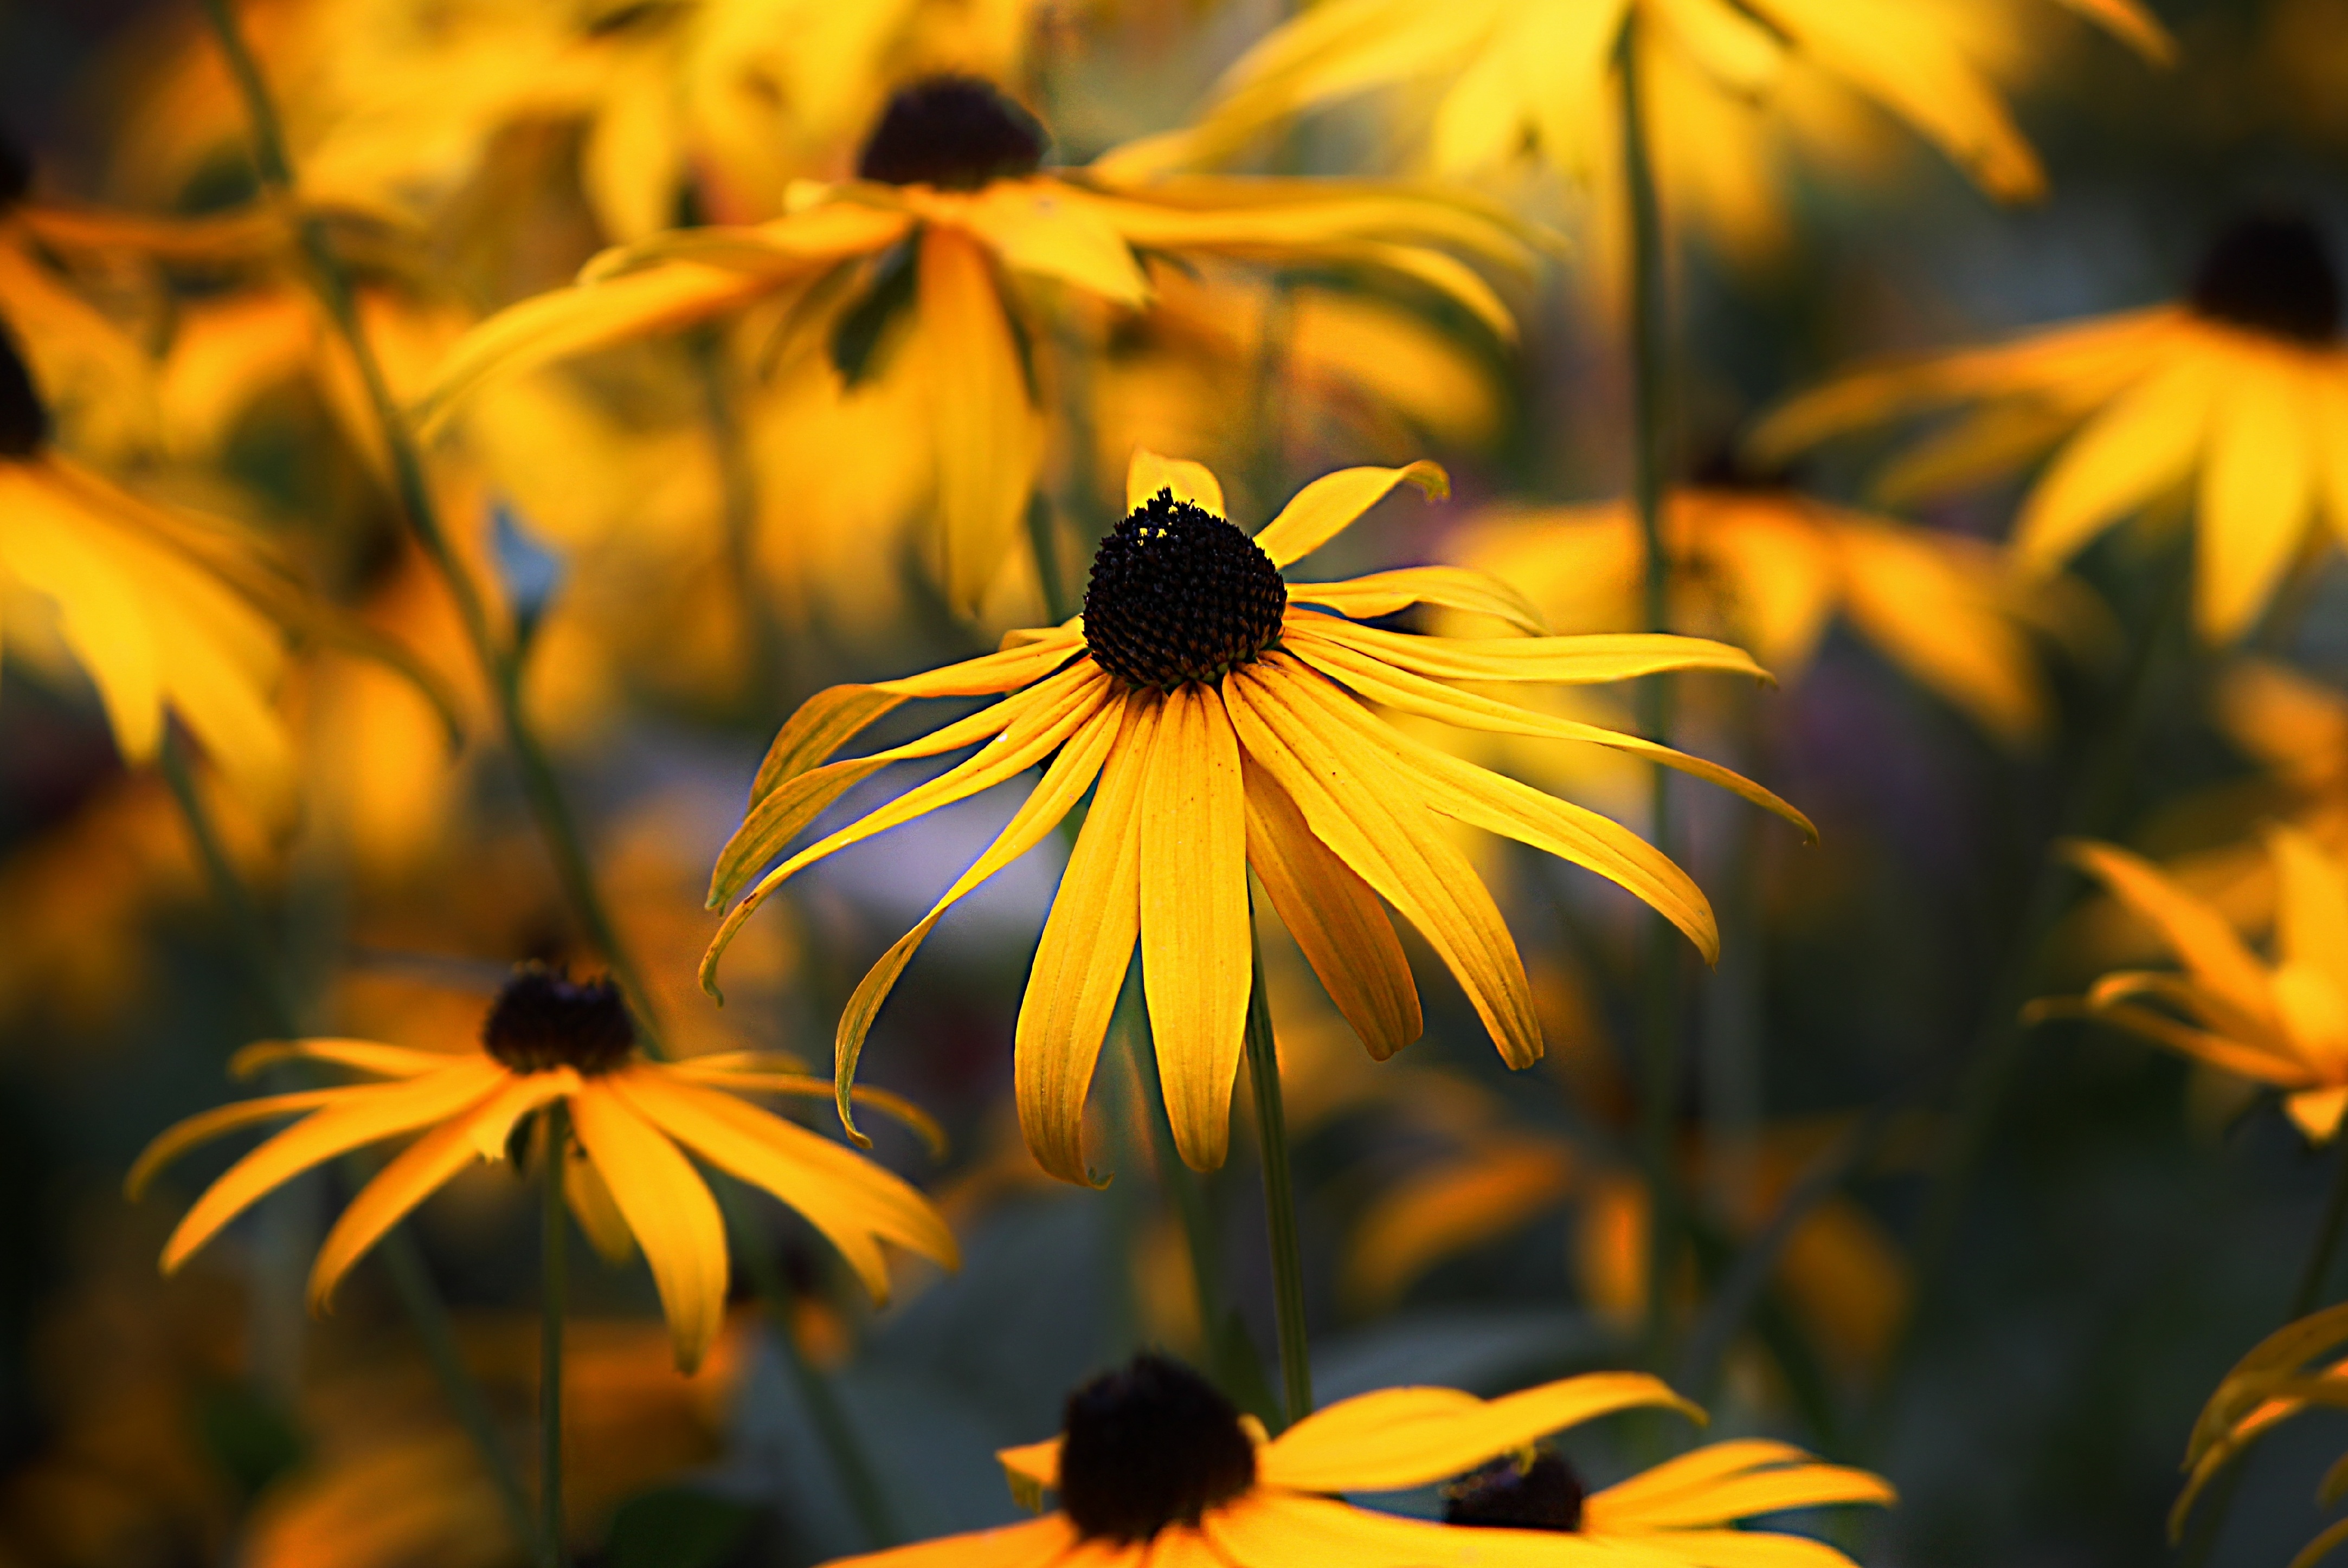
nature, plant, sunset, sunlight, leaf, flower, petal, insect, autumn, botany, yellow, flora, sunflower, wildflower, close up, coneflower, rudbeckia, macro photography, flowering plant, daisy family, black eyed susan, land plant